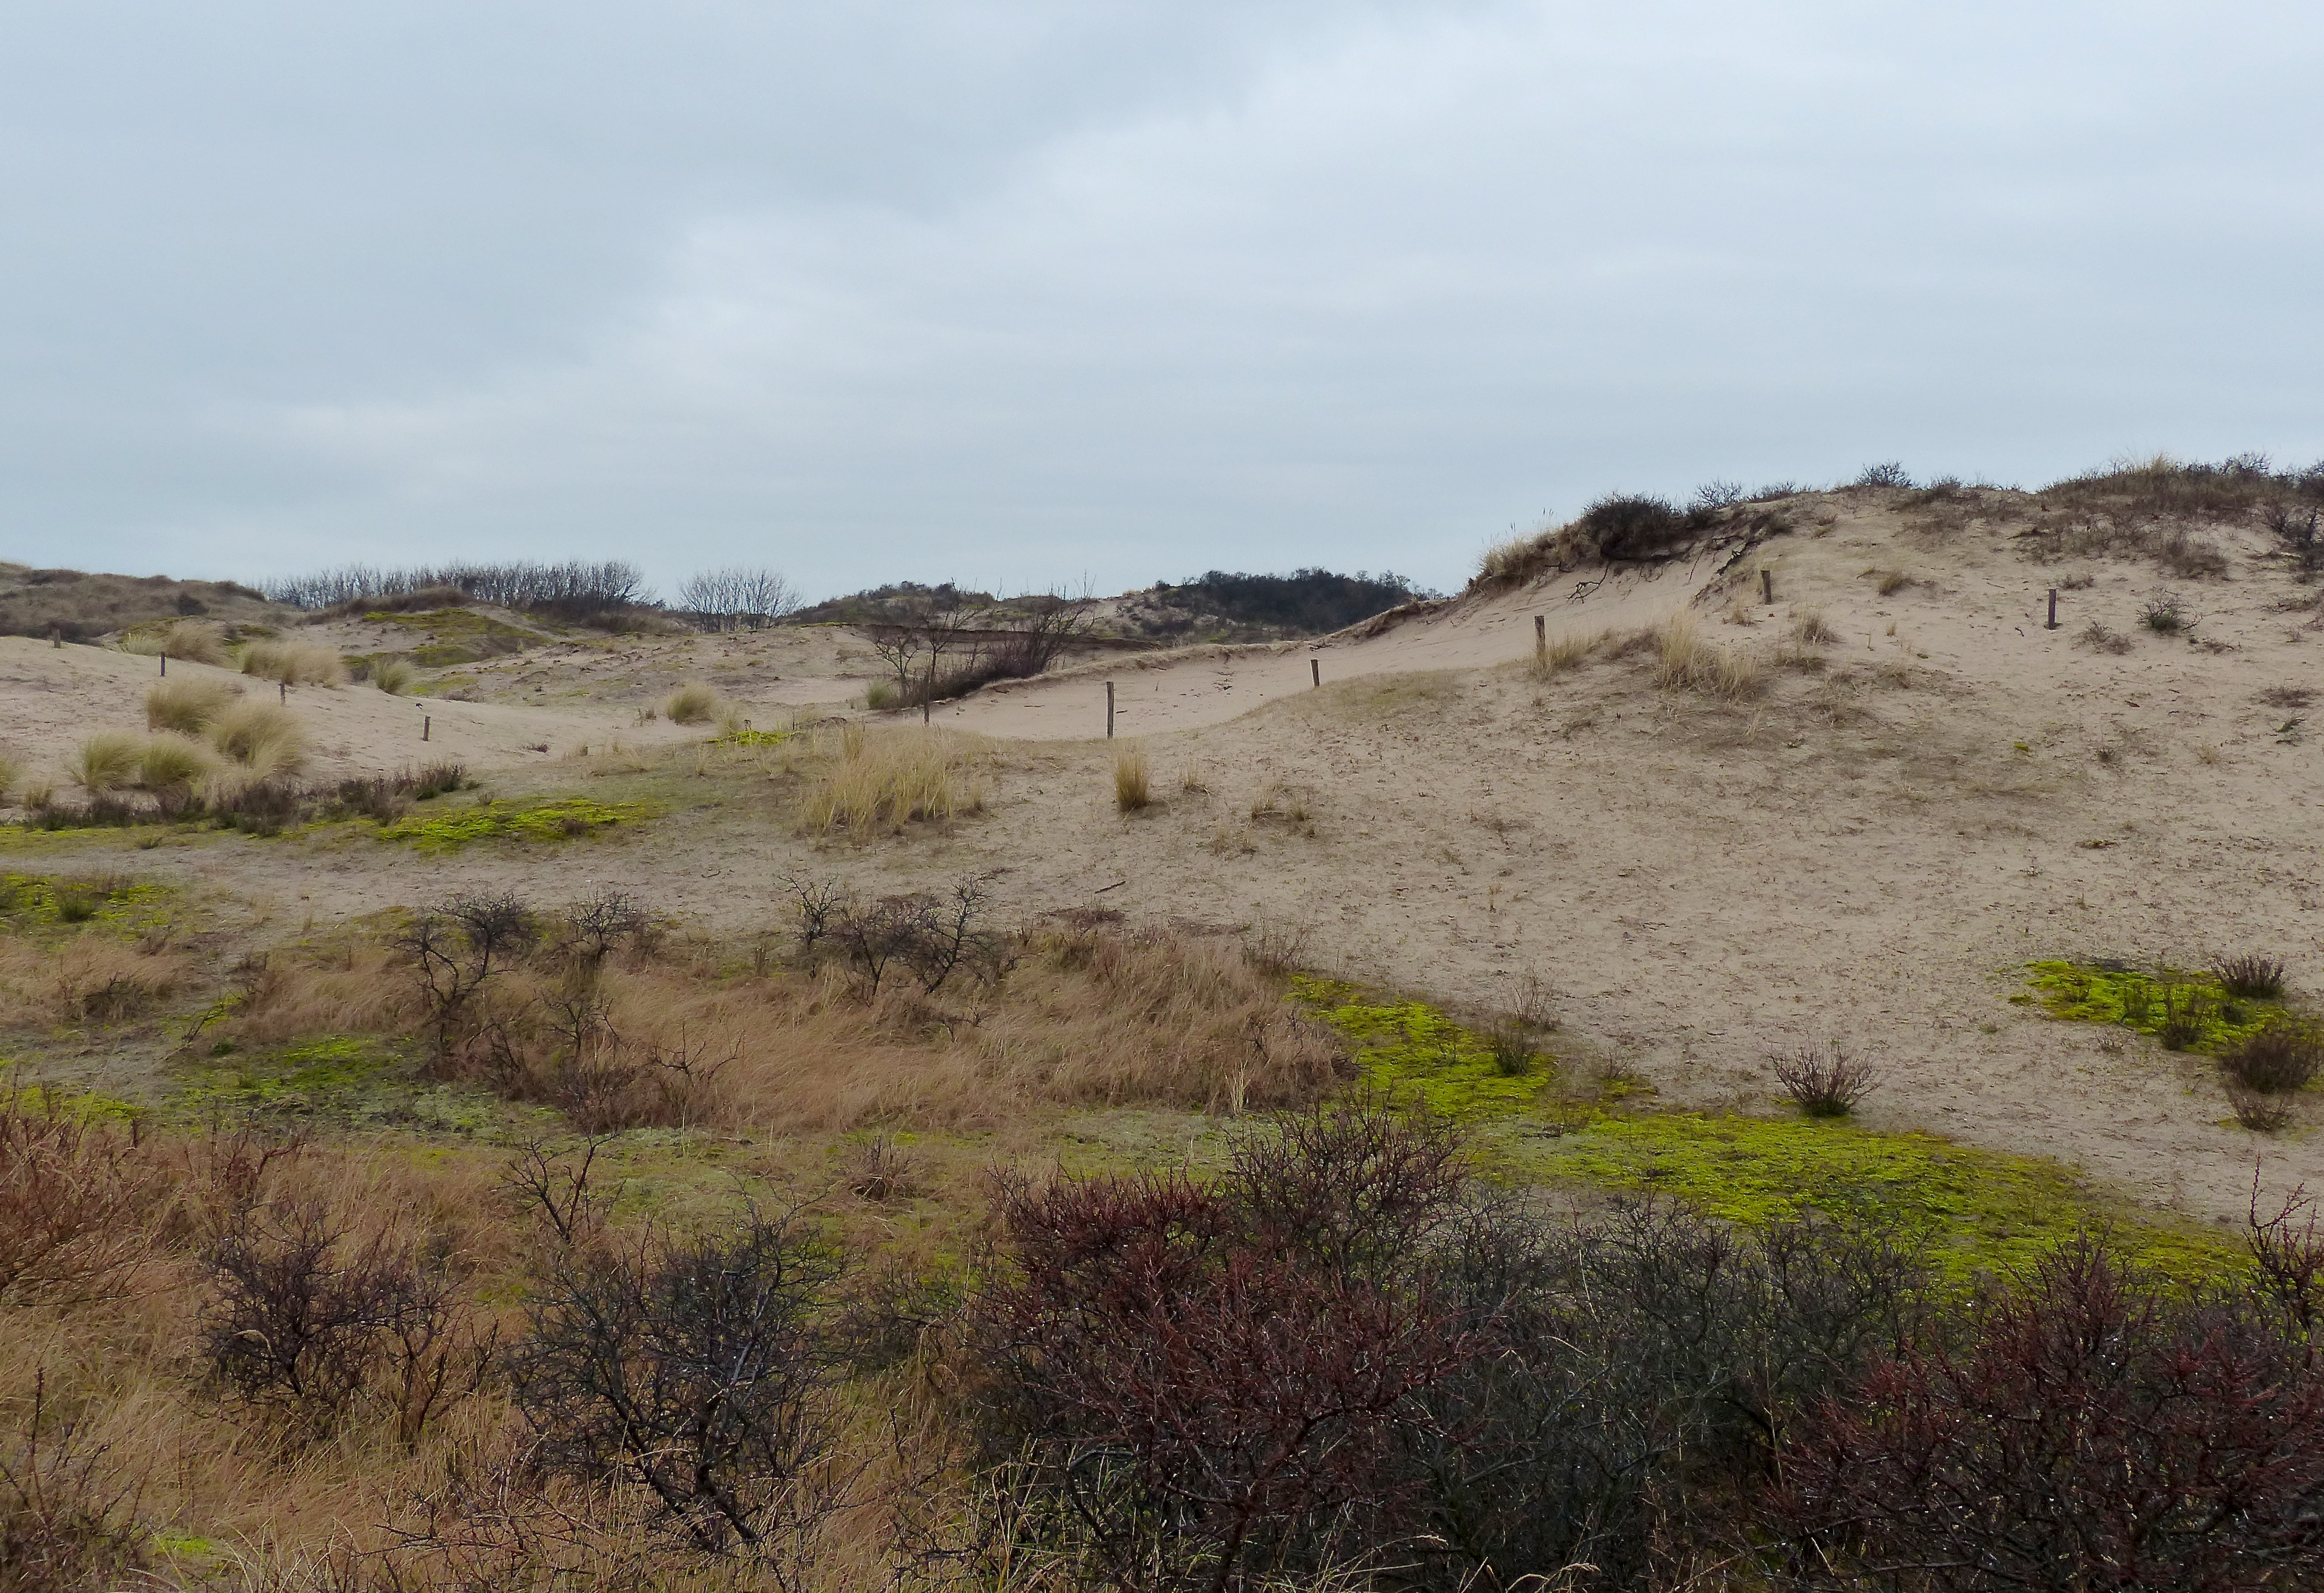
landscape, wilderness, winter, prairie, hill, soil, terrain, savanna, plain, dunes, holland, geology, grassland, badlands, wetland, plateau, habitat, wassenaar, ecosystem, steppe, rural area, landform, natural environment, geographical feature, aeolian landform